Leonard Keith Ward

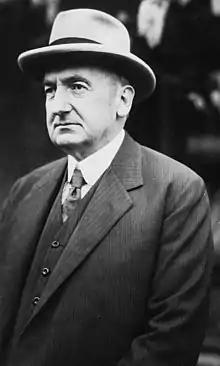

Leonard Keith Ward (17 February 1879 – 30 September 1964) was an Australian geologist and public servant.